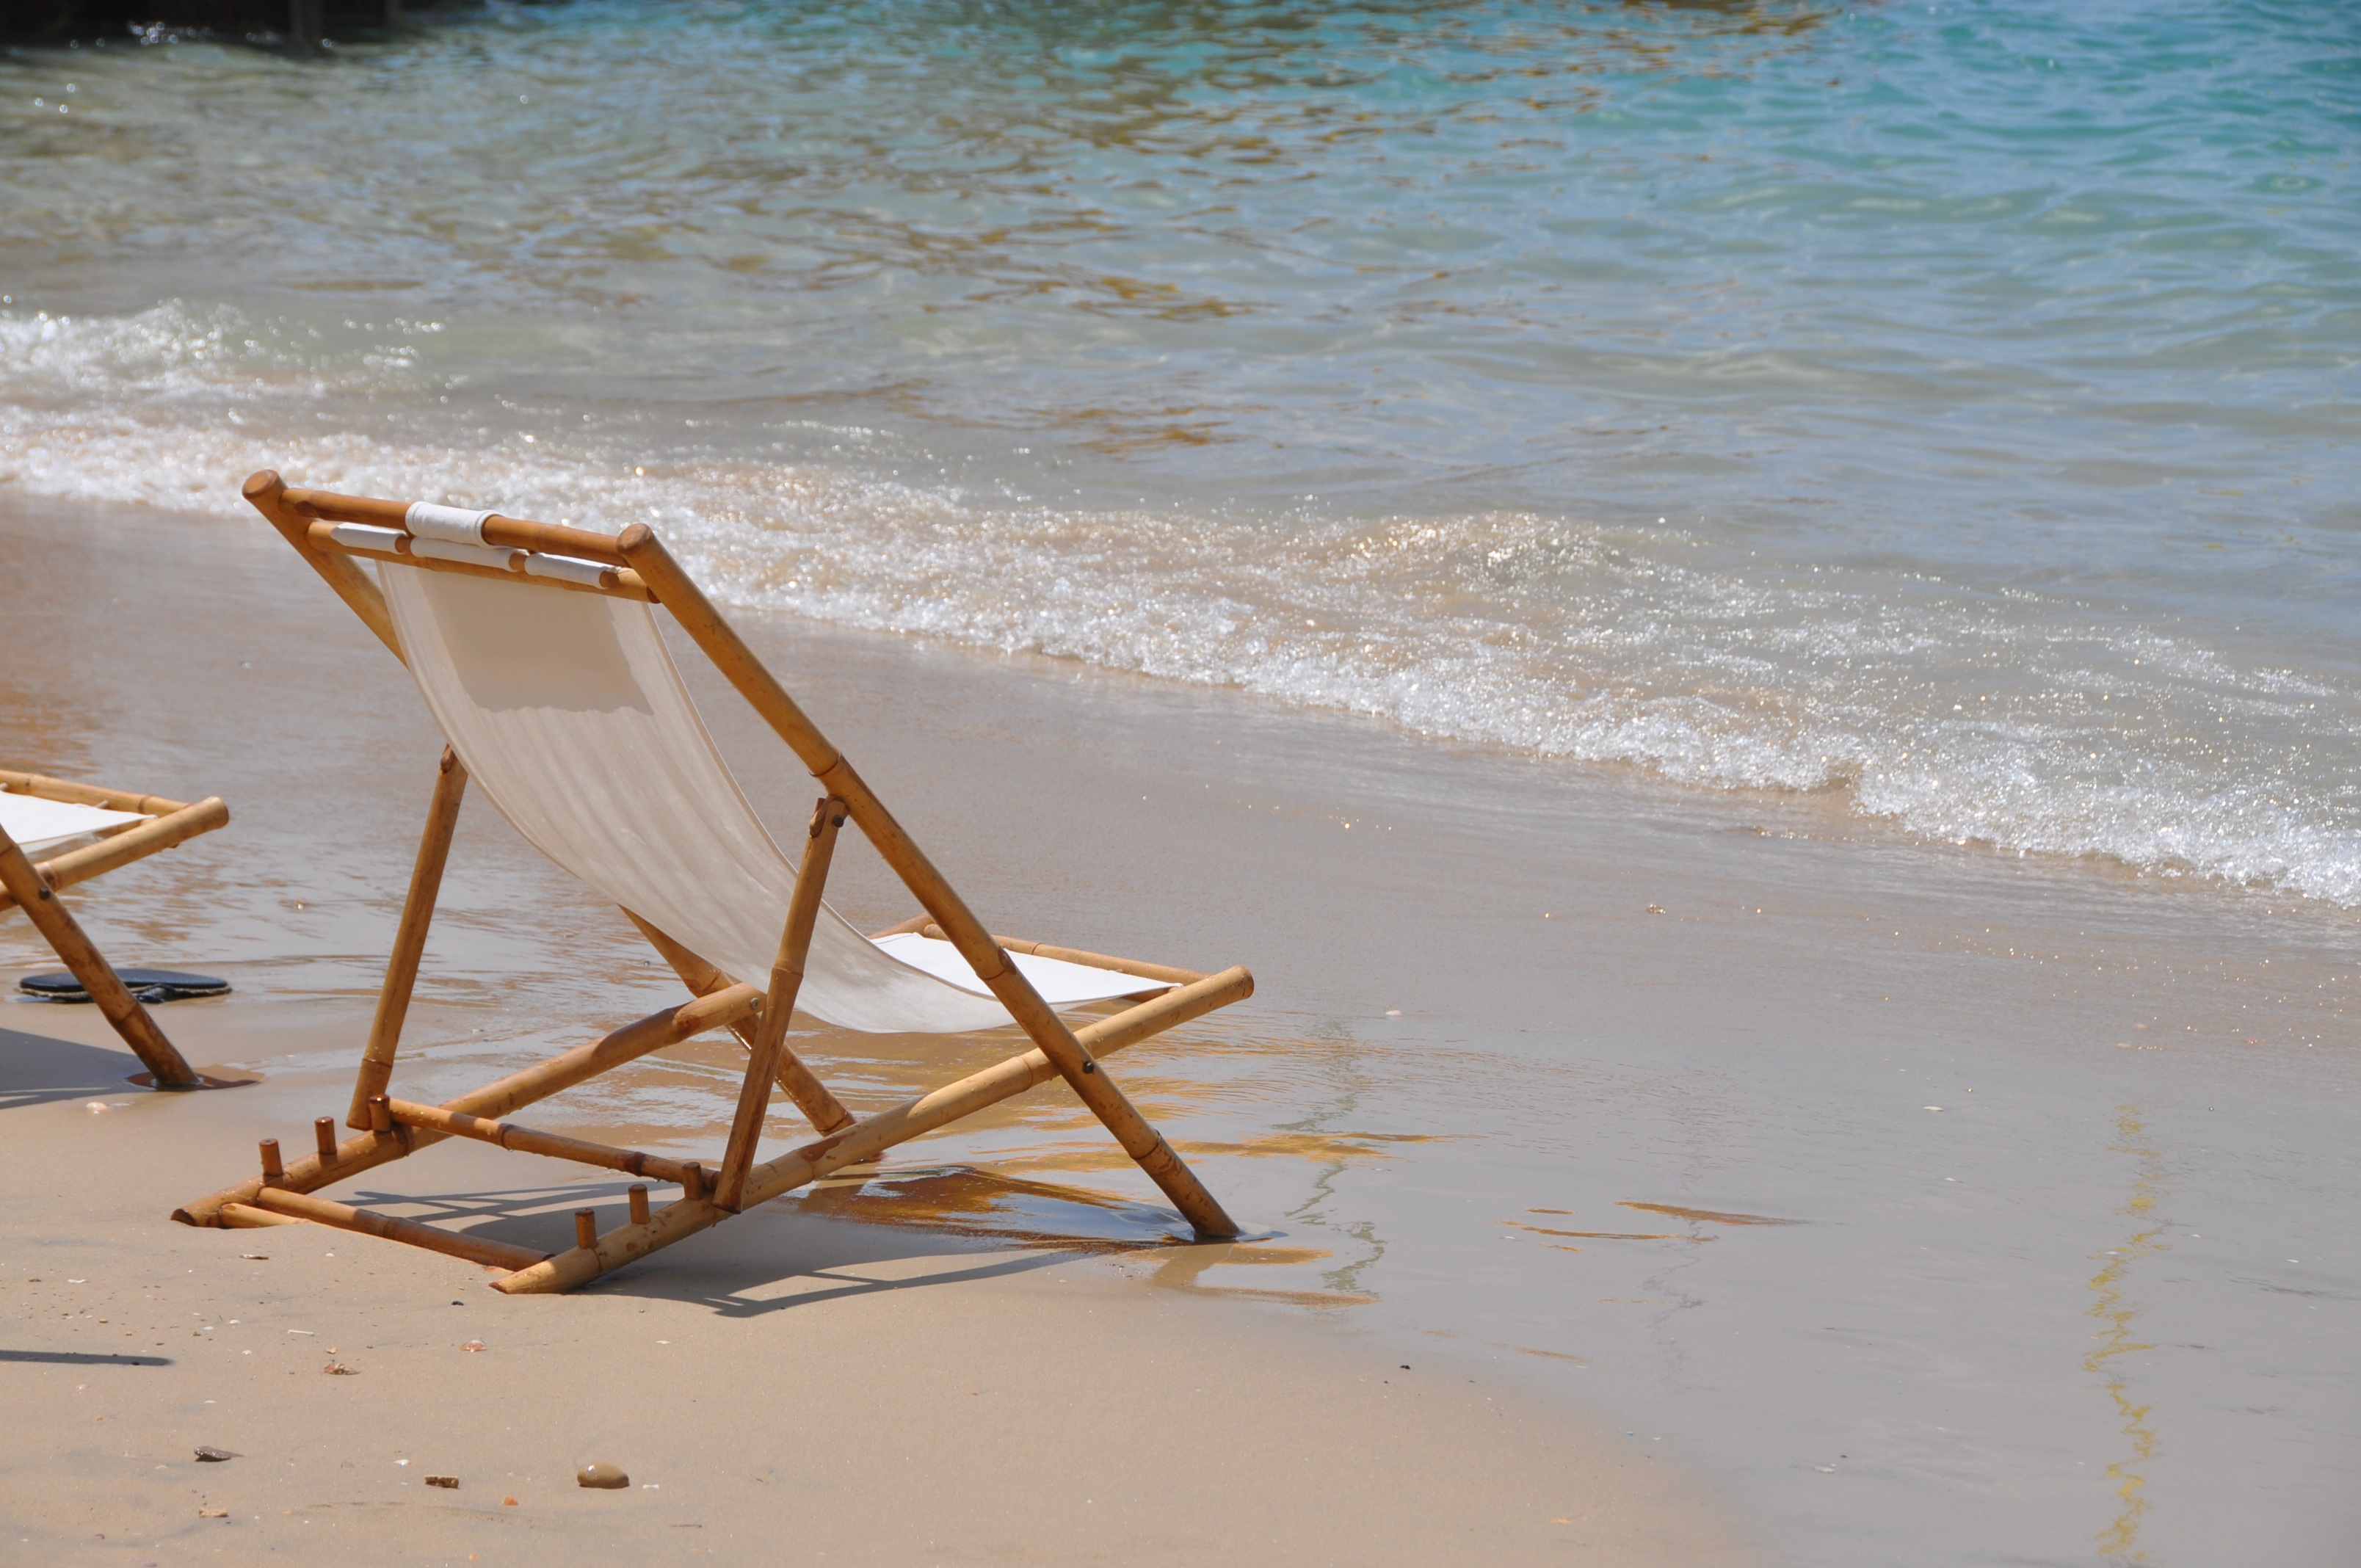
beach, sea, coast, water, nature, outdoor, sand, ocean, wood, sun, shore, wave, chair, summer, vacation, relax, seascape, holiday, blue, material, sunny, relaxation